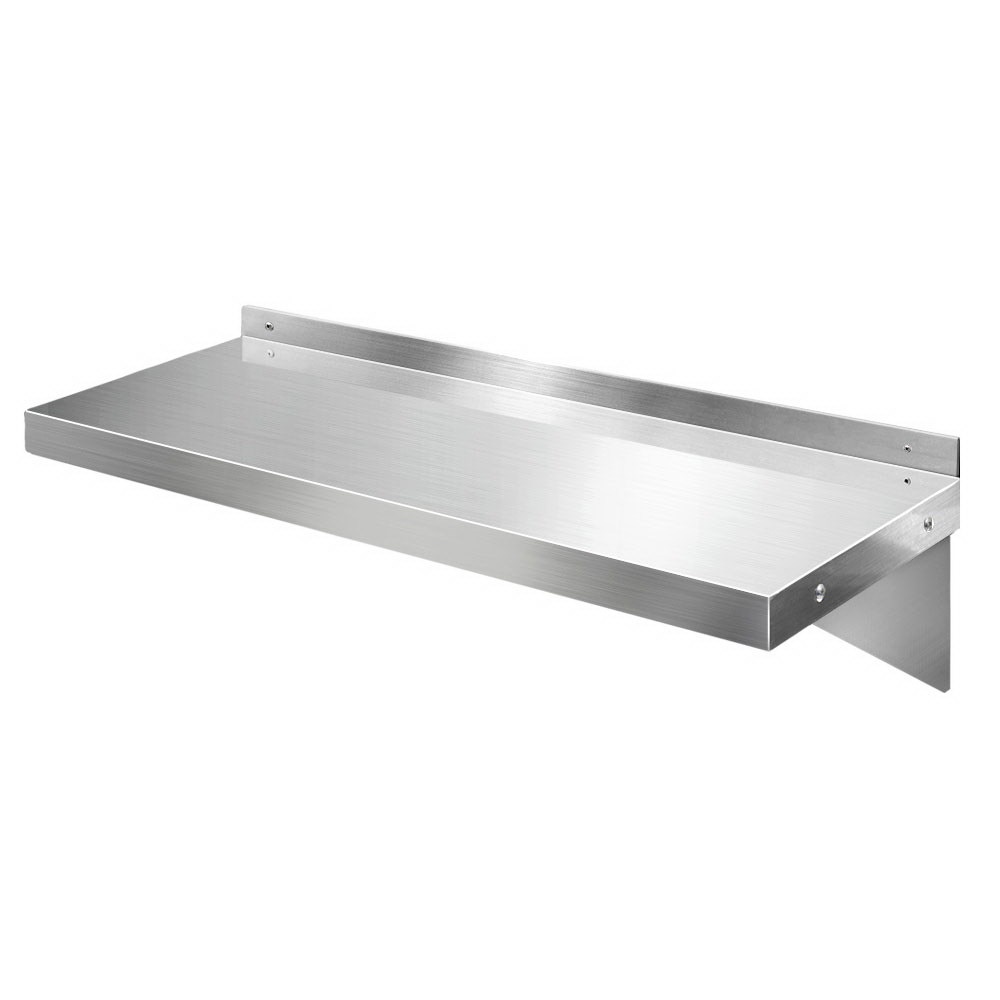
Cefito 900mm Stainless Steel Wall Shelf Kitchen Shelves Rack Mounted Display Shelving
Need to add more shelf space? Display space? Lots of wall space? Perfect. Our Wall Shelf is just the thing you need to create more space without occupying more floor space. Made of durable and thick 430 stainless steel, the wall shelf is rust-proof and easy to clean which makes it perfect for use in the kitchen. It is also heavy-duty with a high weight capacity and wide enough to provide ample storage or display space for a variety of items, not just kitchen essentials. Mounting to the wall is simple with the included manual and two support brackets are provided. Install in the kitchen or any other room that needs some sleek extra shelving. Features: #430 Stainless steel wall shelf 1.2mm thickness Two support brackets Heavy-duty Rust-proof Ample storage Easy to clean Easy to install Specifications: Material: #430 Stainless steel Thickness: 1.2mm Weight capacity: Concrete wall: 130kg Wood wall: 40kg Dimensions: 900mm x 300mm x 240mm Colour: Silver Package Contents: 1 x Wall shelf 1 x Manual Delivery excludes the following postcodes: 885, 2222, 2449, 2818, 2827, 2829, 2836, 2839, 2874, 2898, 3724, 4477 4490, 4626, 4822, 4871, 4875, 6044, 6209, 6224, 6290, 6442, 6536, 6562 6707, 6713, 6725, 6728, 6743, 6751, 6753, 6754, 7255, 7256, 7258, 7260
Brand: Lucky Deals
Category: Furniture > Shelving > Wall Shelves & Ledges > Rack Wall Shelves & Ledges